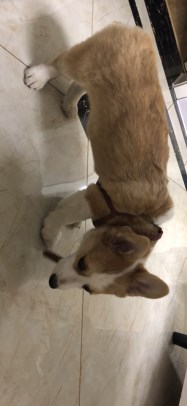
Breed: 2909-n000116-Cardigan